Ruth Charteris

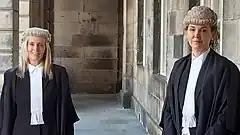
Charteris alongside Dorothy Bain KC, following their appointment as Scotland's law officers at the Court of Session, June 2021

On 16 June 2021 the Scottish Government announced that Nicola Sturgeon had recommended Charteris to the Scottish Parliament for appointment as Solicitor General for Scotland by The Queen. Her nomination as Solicitor General for Scotland was approved by the Scottish Parliament on 17 June 2021.